Fish market

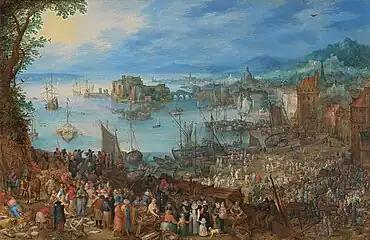
The "Great Fish Market", painted by Jan Brueghel the Elder

Fish markets were known in antiquity. They served as a public space where large numbers of people could gather and discuss current events and local politics.